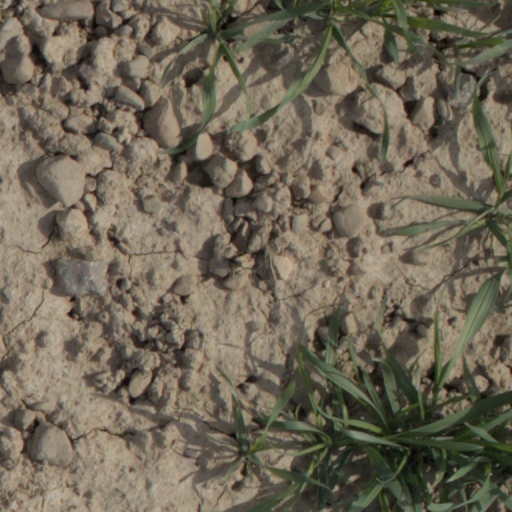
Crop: wheat